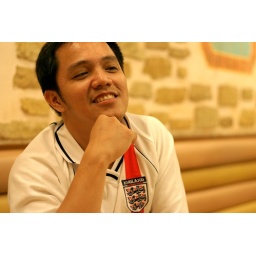
Sir Edesel, my high school computer class instructor waaaaay back in Don Bosco. Now my bass guitar guru, hehehe.